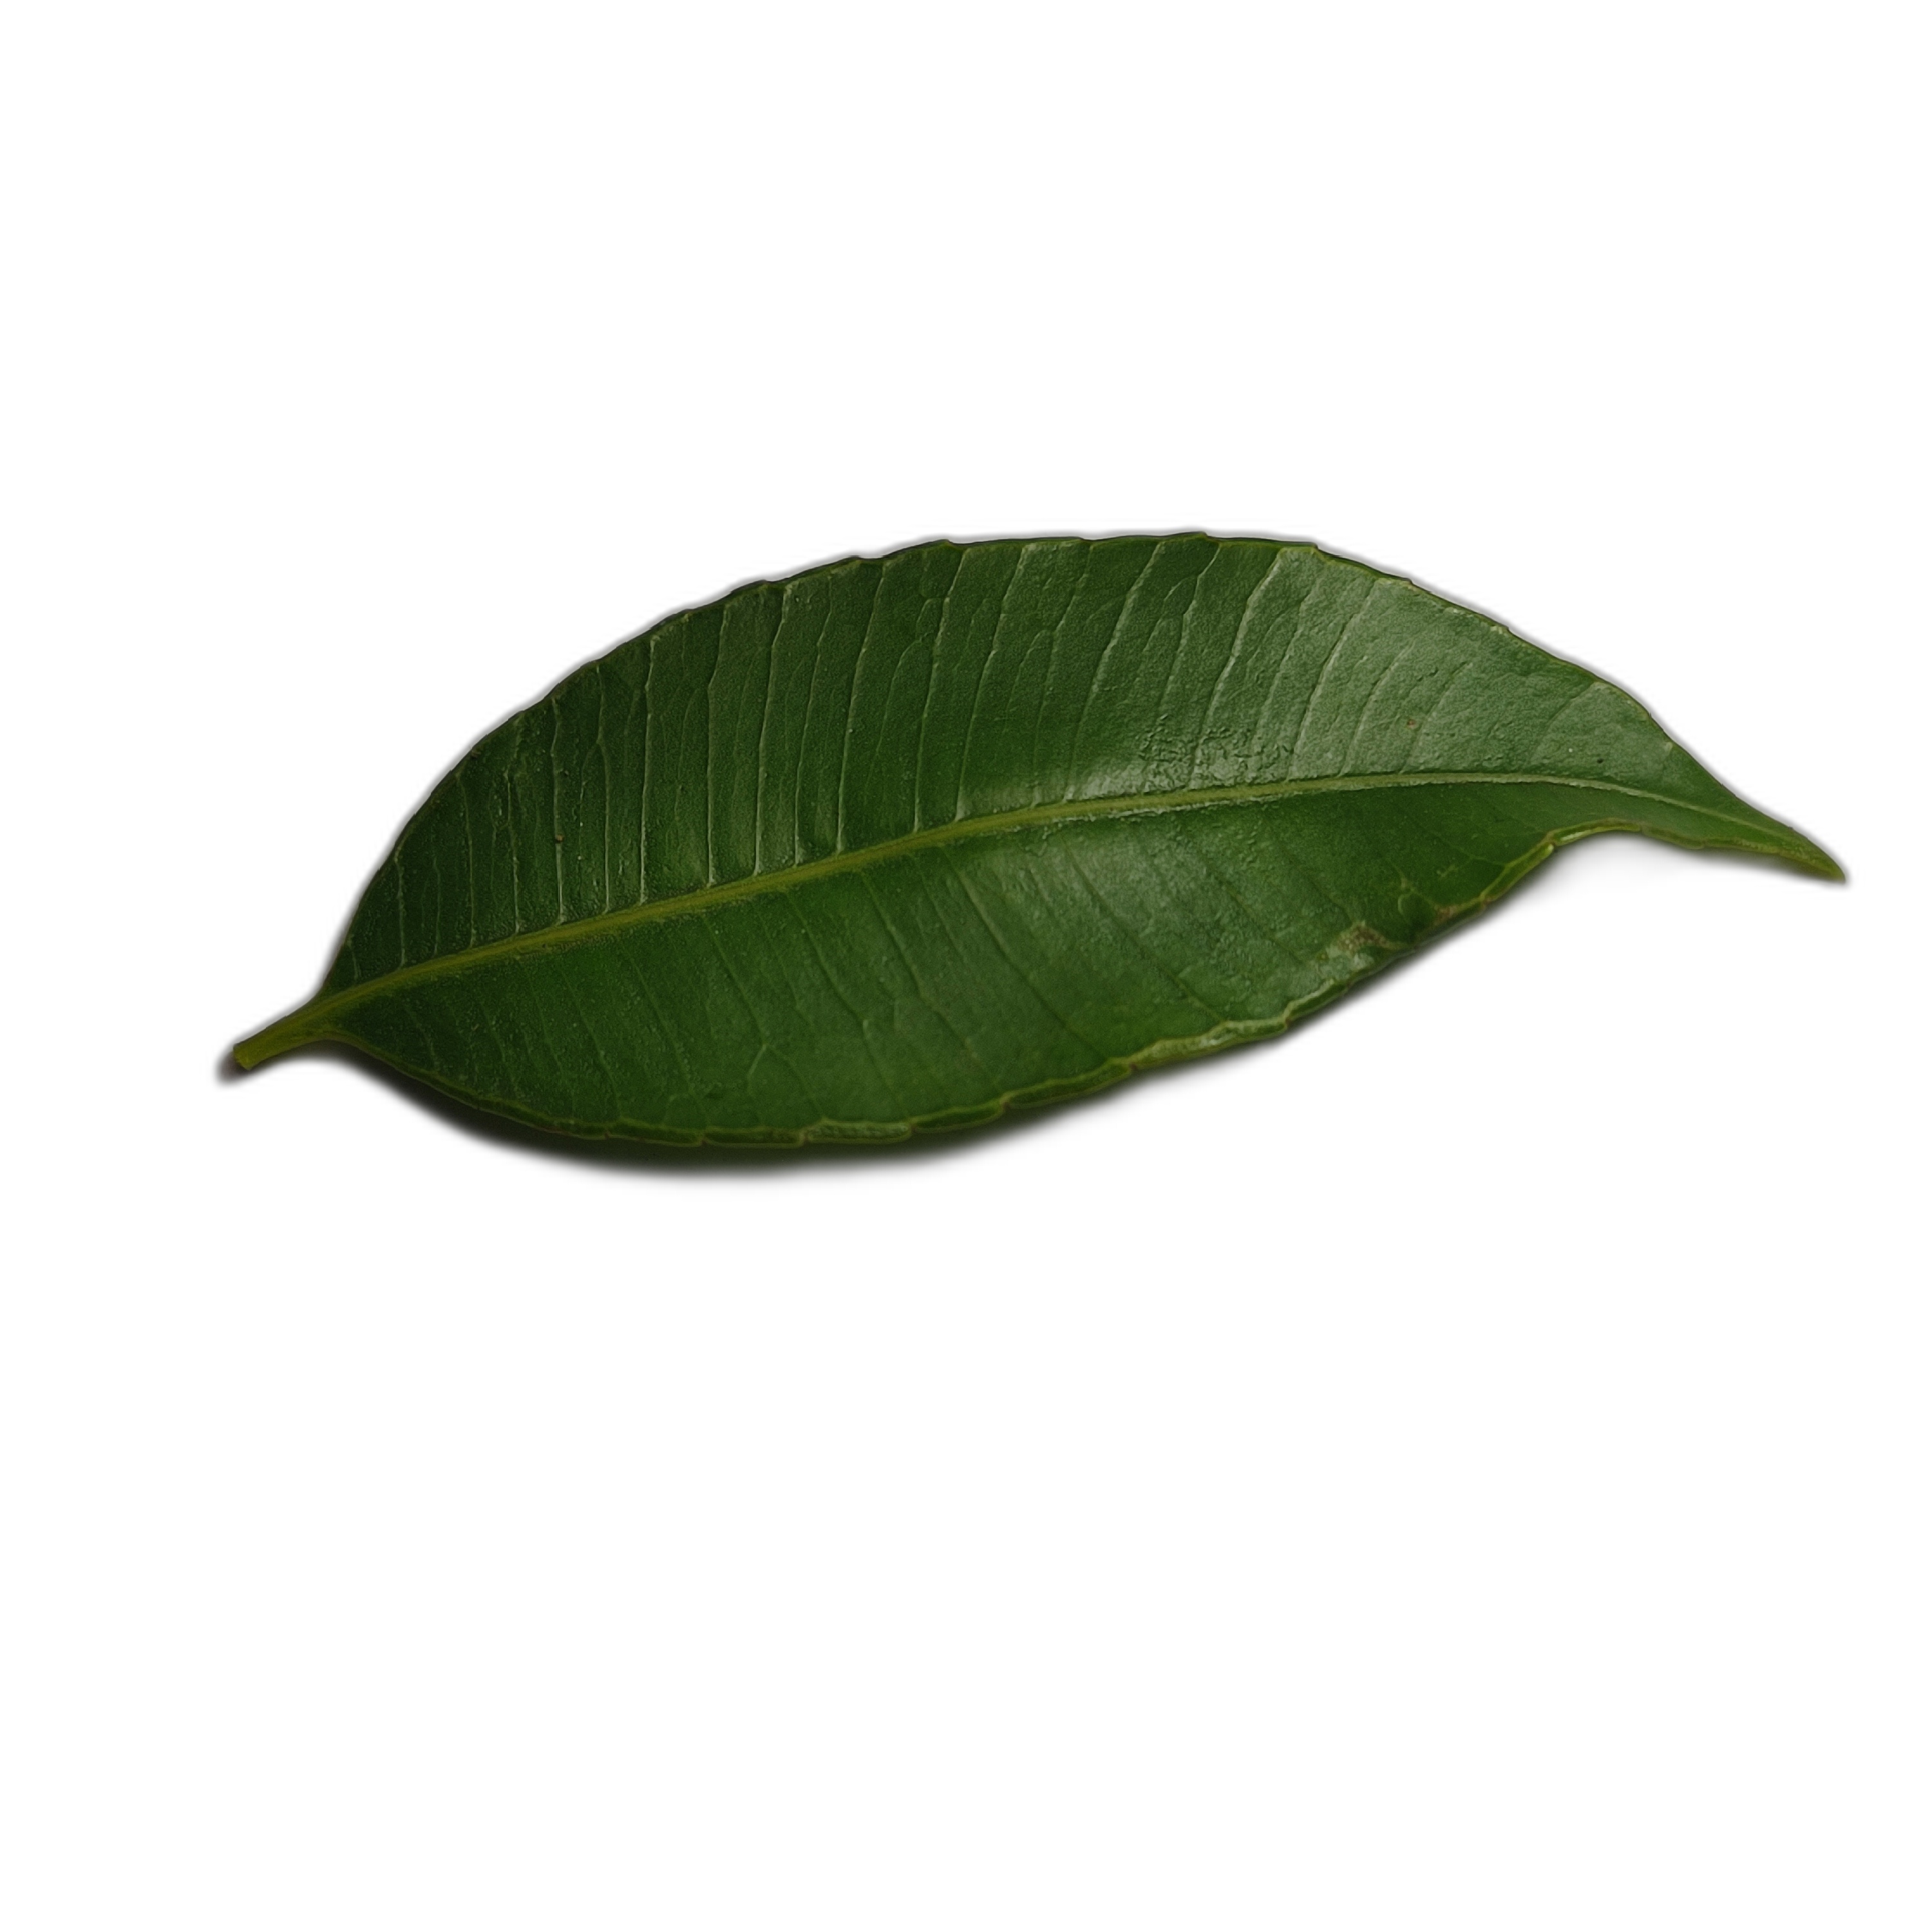
Label: healthy